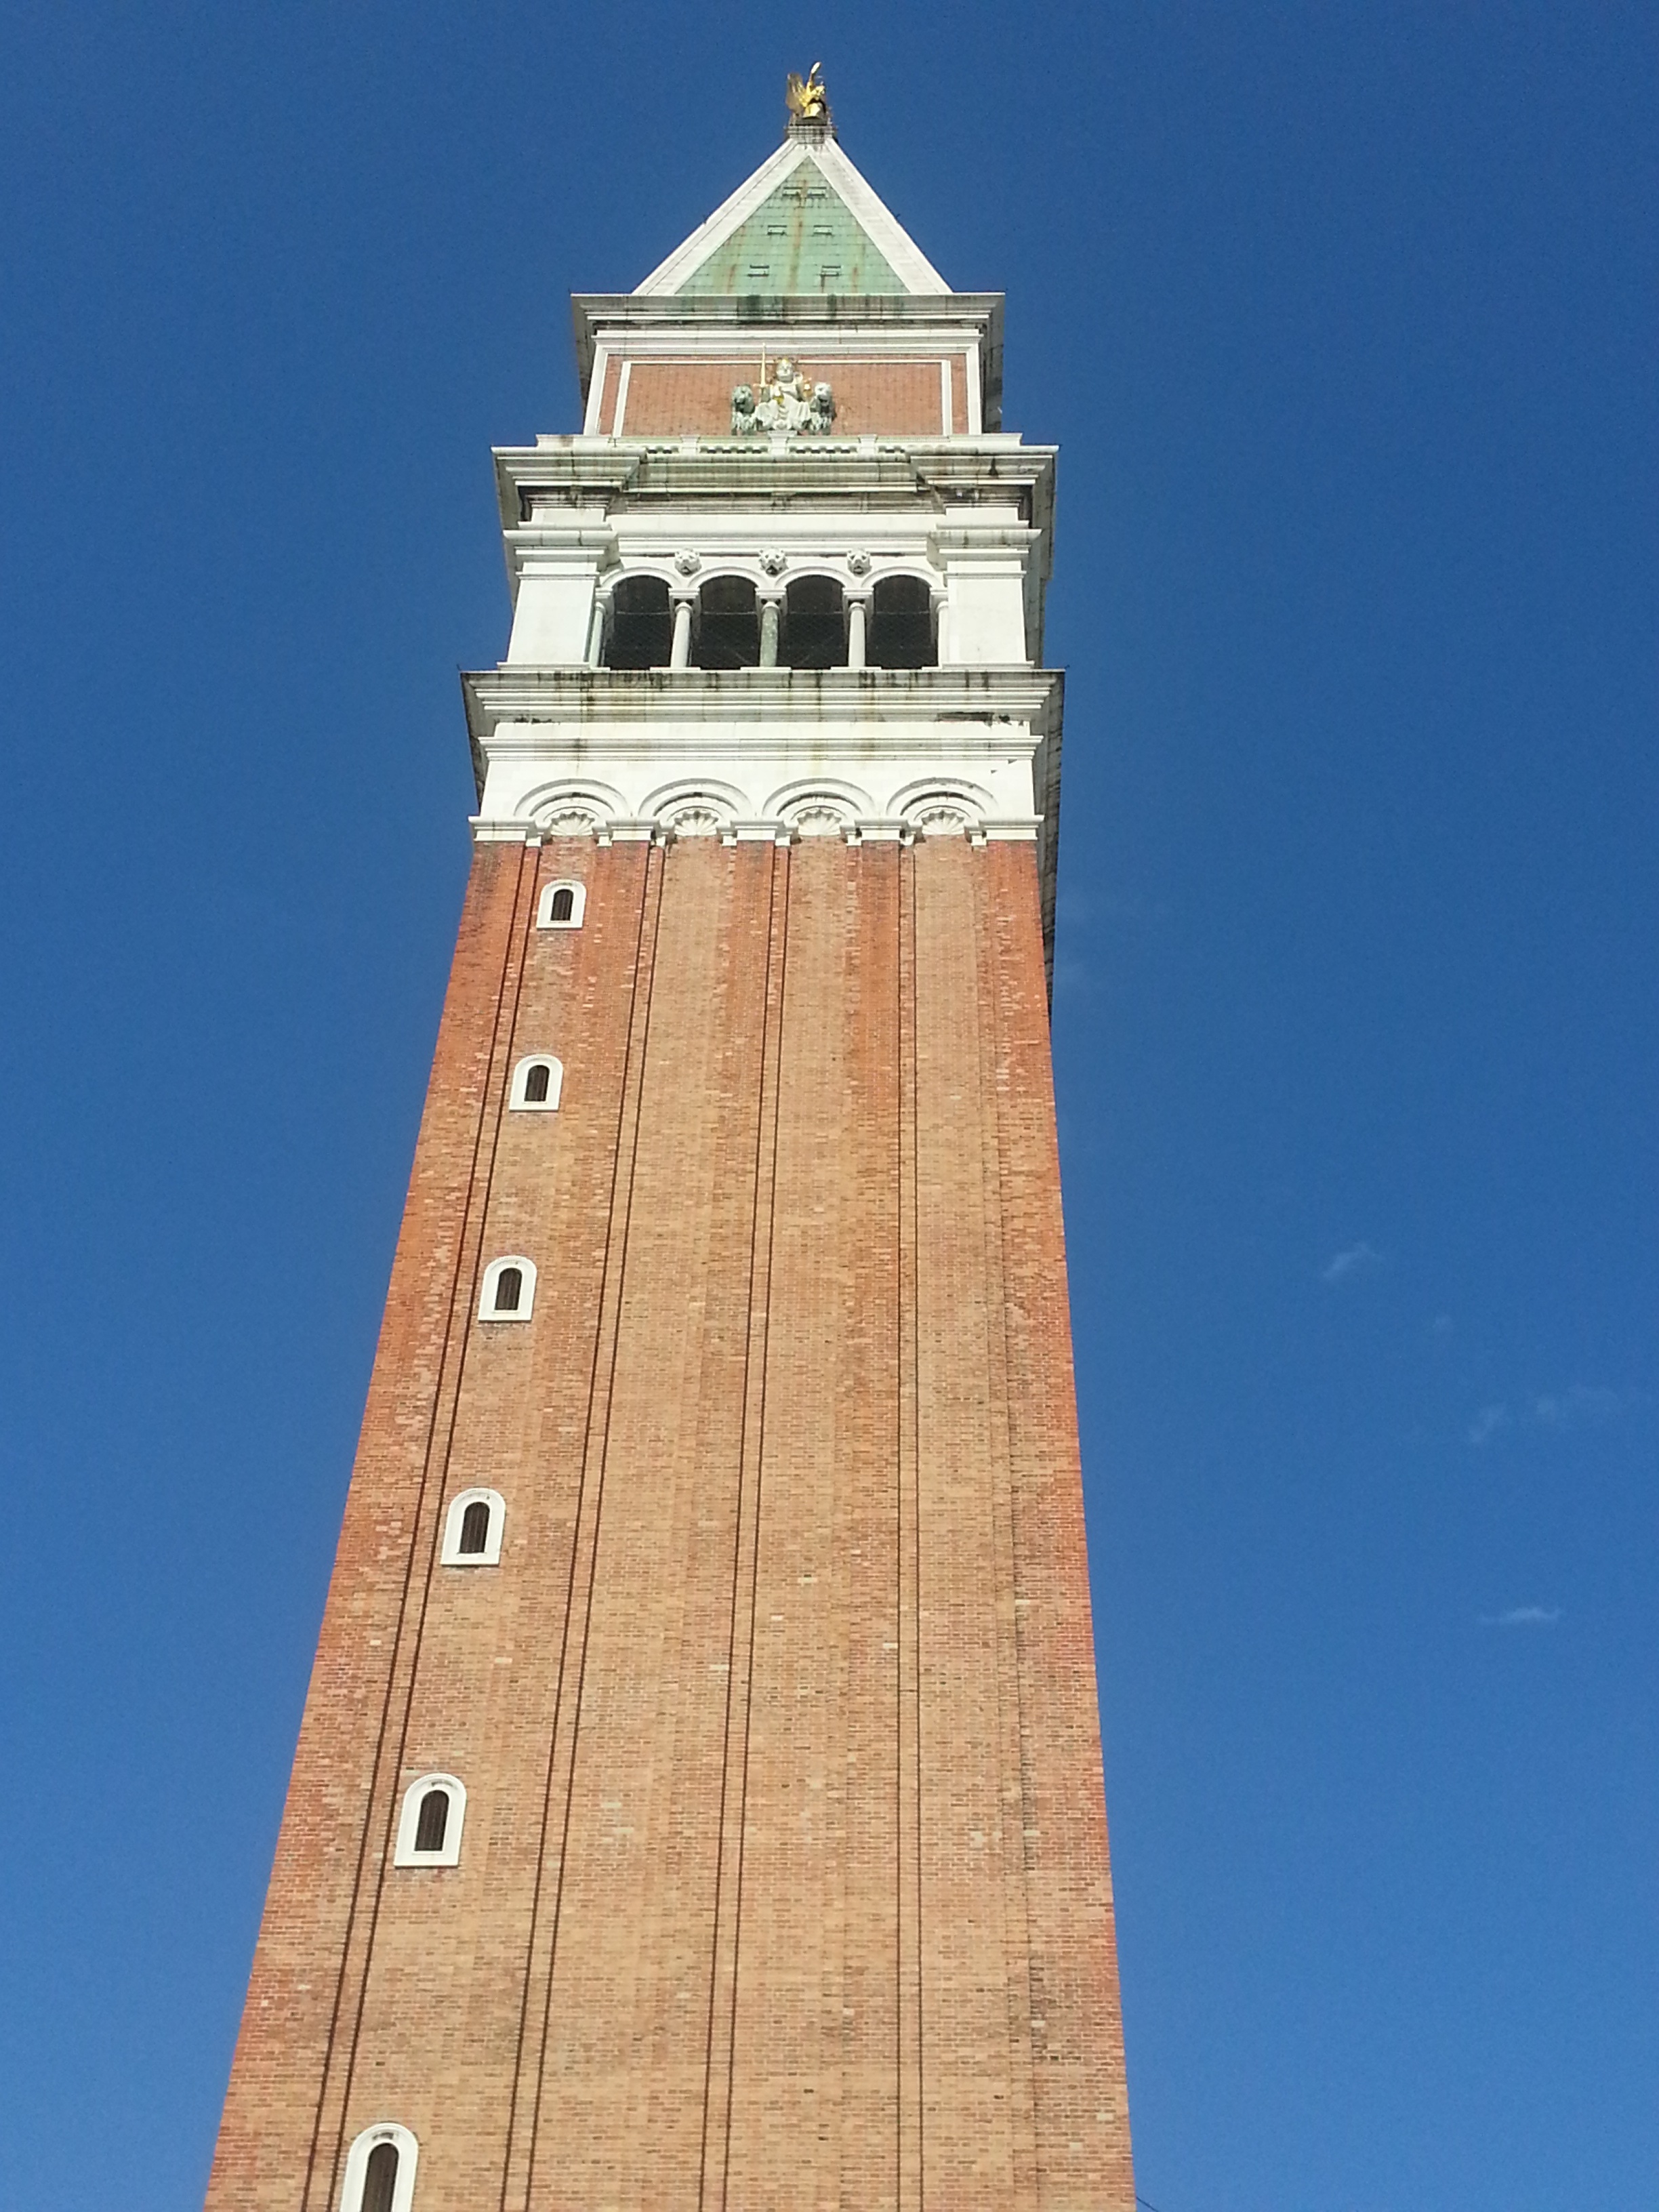
sky, tower, landmark, venice, blue, clock tower, bell tower, holidays, spire, steeple, control tower, ferragosto